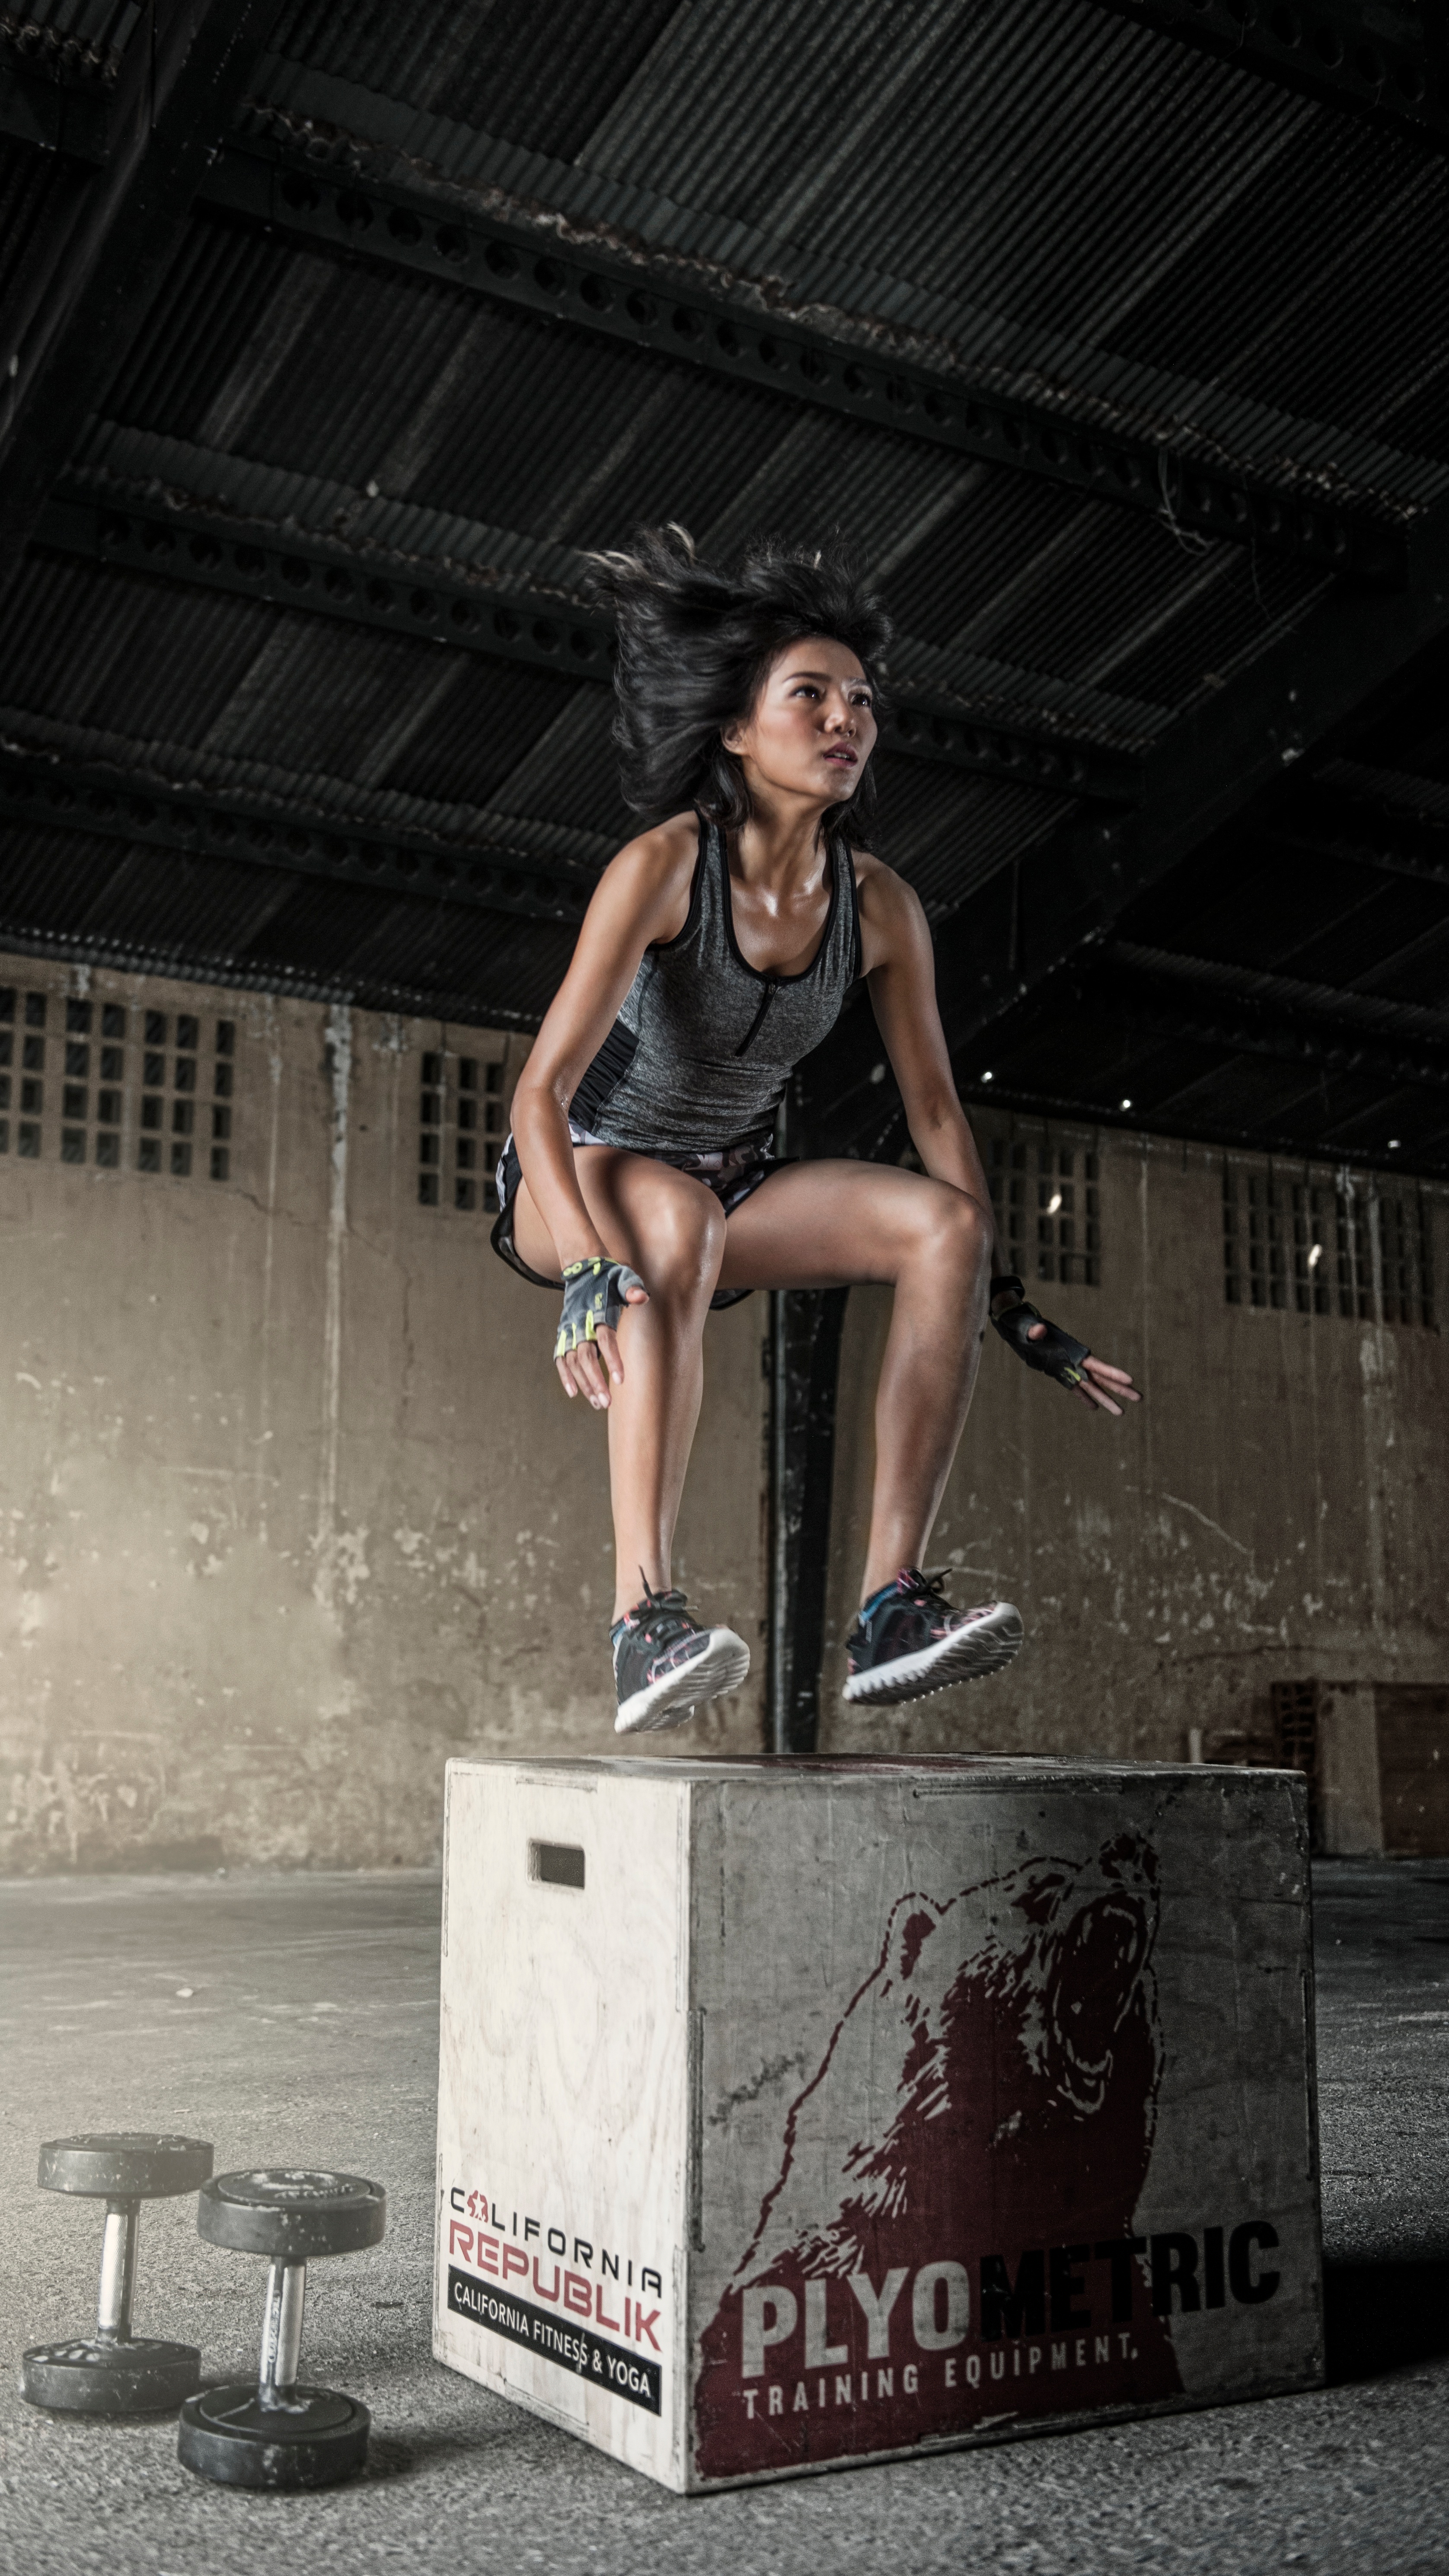
woman, sport, photography, jump, model, spring, fashion, exercise, black, lady, fitness, performance art, photograph, beauty, photo shoot